Kastellorizo

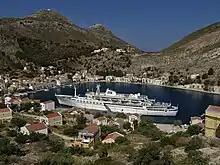
"CS Salamis Glory" in Kastellorizo harbour.

The Crown of Aragon retained possession of it until 1512, when it was conquered by Ottoman Sultan Suleiman I.